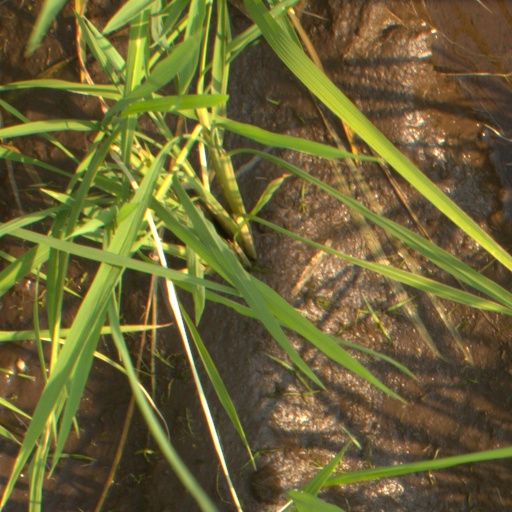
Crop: rice